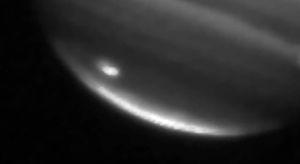
Un impact a eu lieu sur Jupiter le 19 juillet 2009 à approximativement 13 h 30 UTC, soit 15 ans après les impacts de la comète Shoemaker-Levy 9. La trace de cet impact fut découverte par l'astronome amateur Anthony Wesley, ce qui lui vaut parfois le surnom d'impact Wesley.